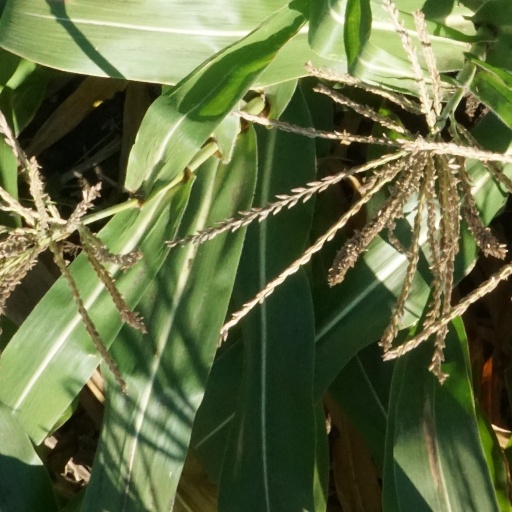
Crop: maize; corn